Benton County National Bank

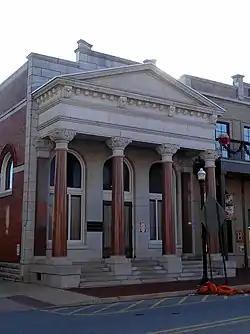

The Benton County National Bank is a historic bank building at 123 West Central Street in Bentonville, Arkansas. It is an elegant Classical Revival structure, designed by the regional architect Albert O. Clark and completed in 1906. It has a distinctive Roman-style temple front with three tall round-arch openings, which is sheltered by a projecting gable-pedimented Greek temple front supported by four marble columns with modified Corinthian capitals. A parapet above the Roman front obscures a dome at the center of the building.